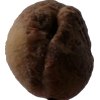
Label: peach